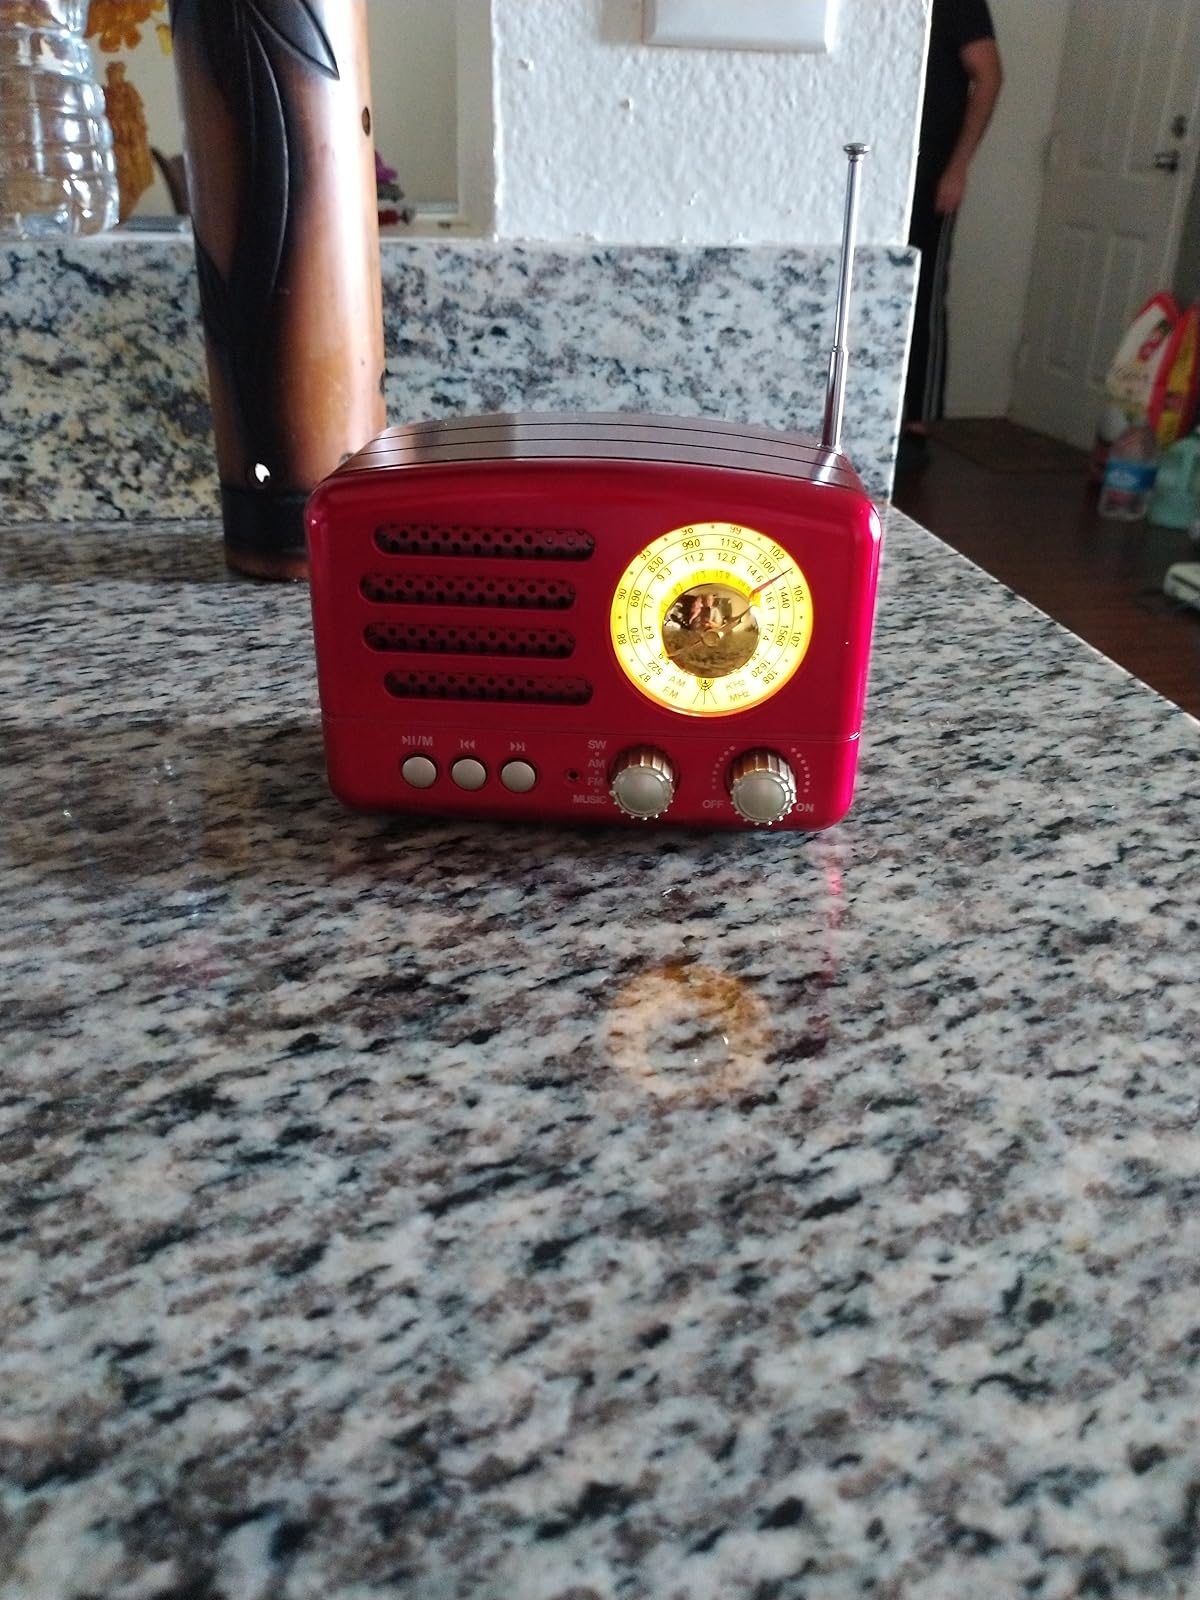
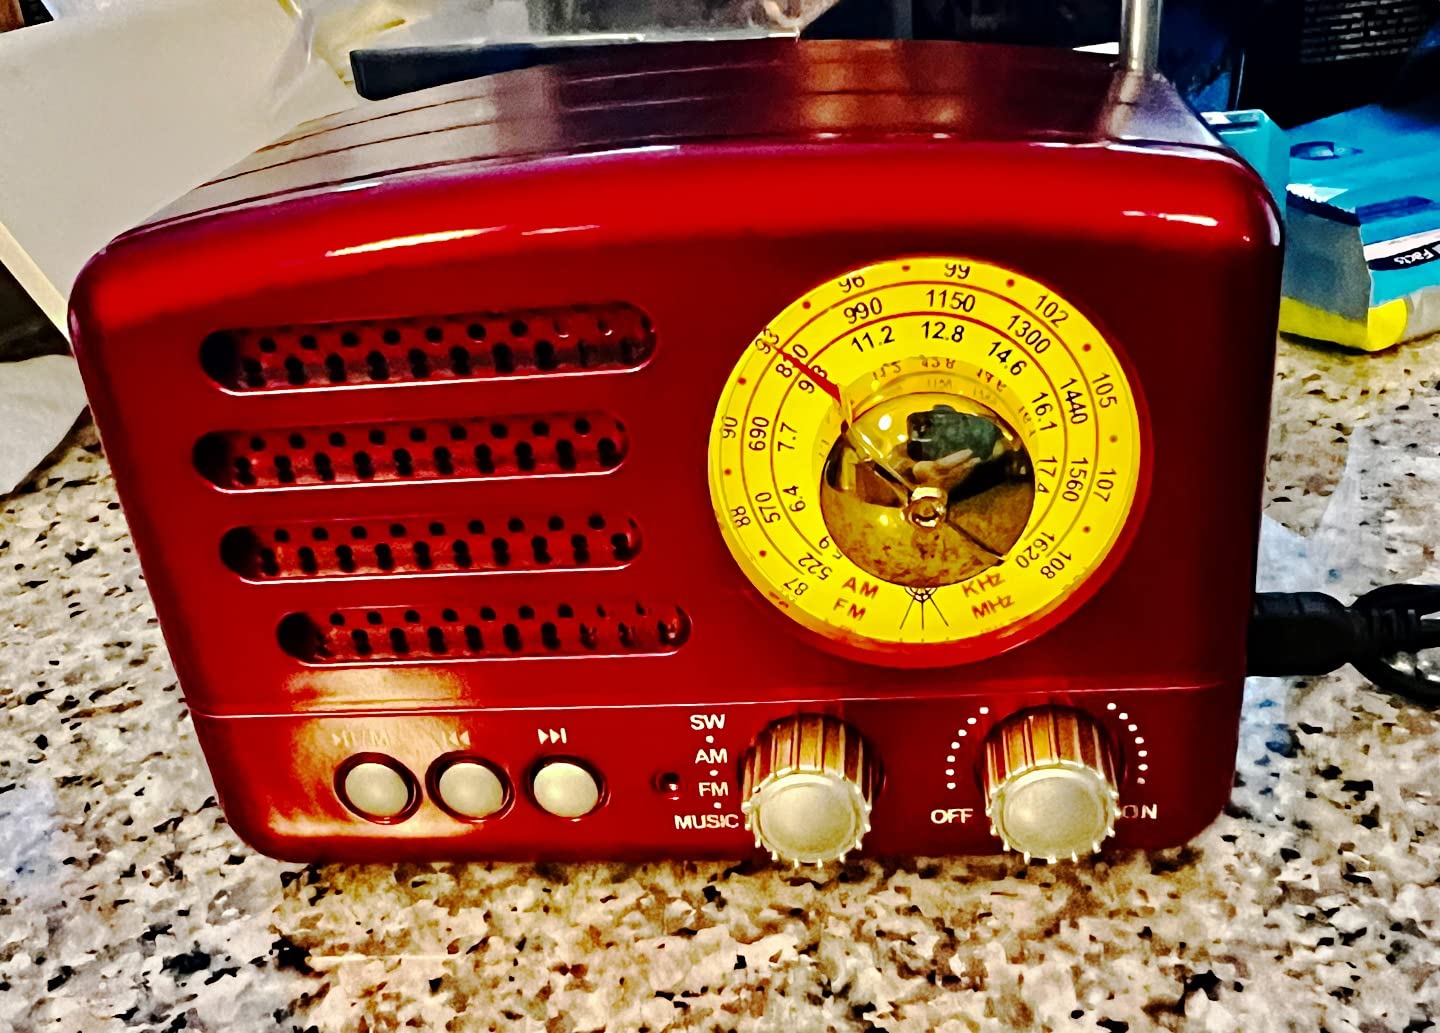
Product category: radio
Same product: yes